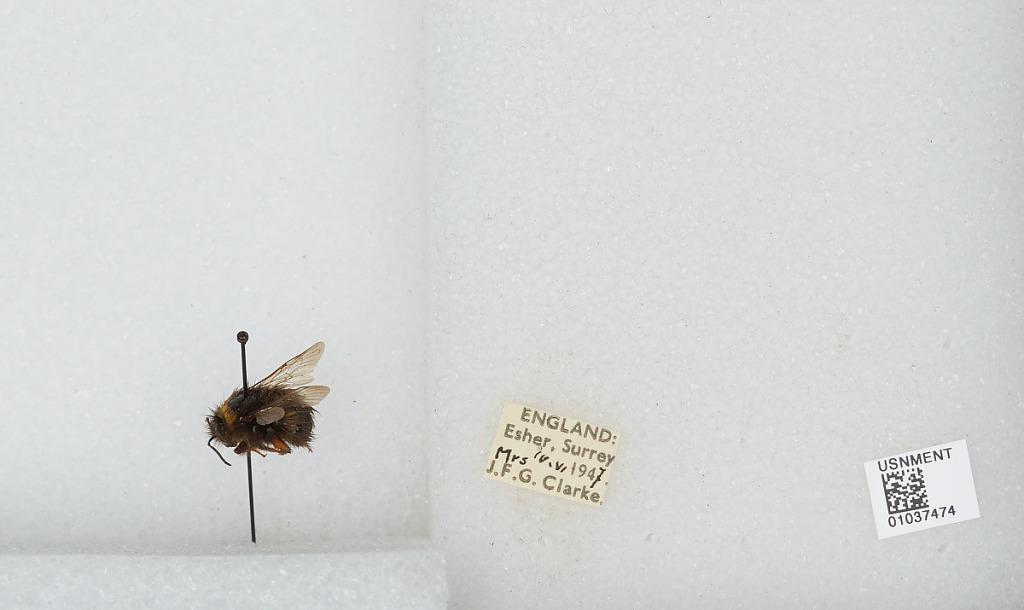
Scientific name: Bombus (Pyrobombus) pratorum (Linnaeus)
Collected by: J. Clarke
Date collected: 1947-6-10
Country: United Kingdom
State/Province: England
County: Surrey
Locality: Esher
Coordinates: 51.3691, -0.365